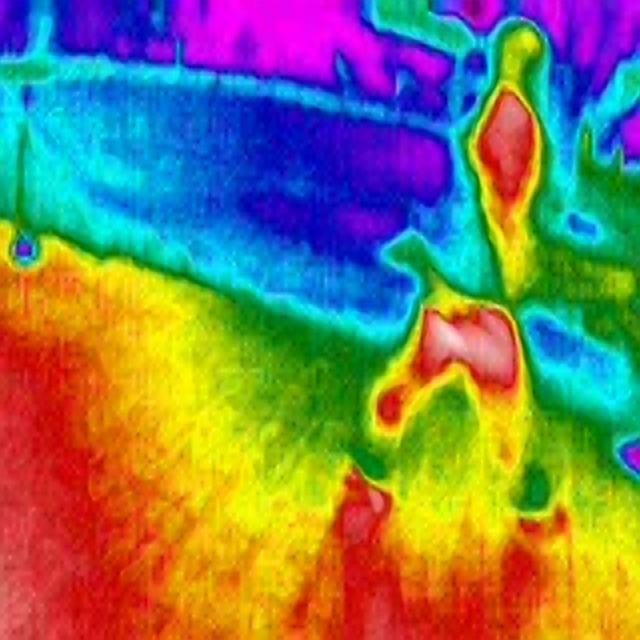
Detected objects:
label: person